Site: brandenburg
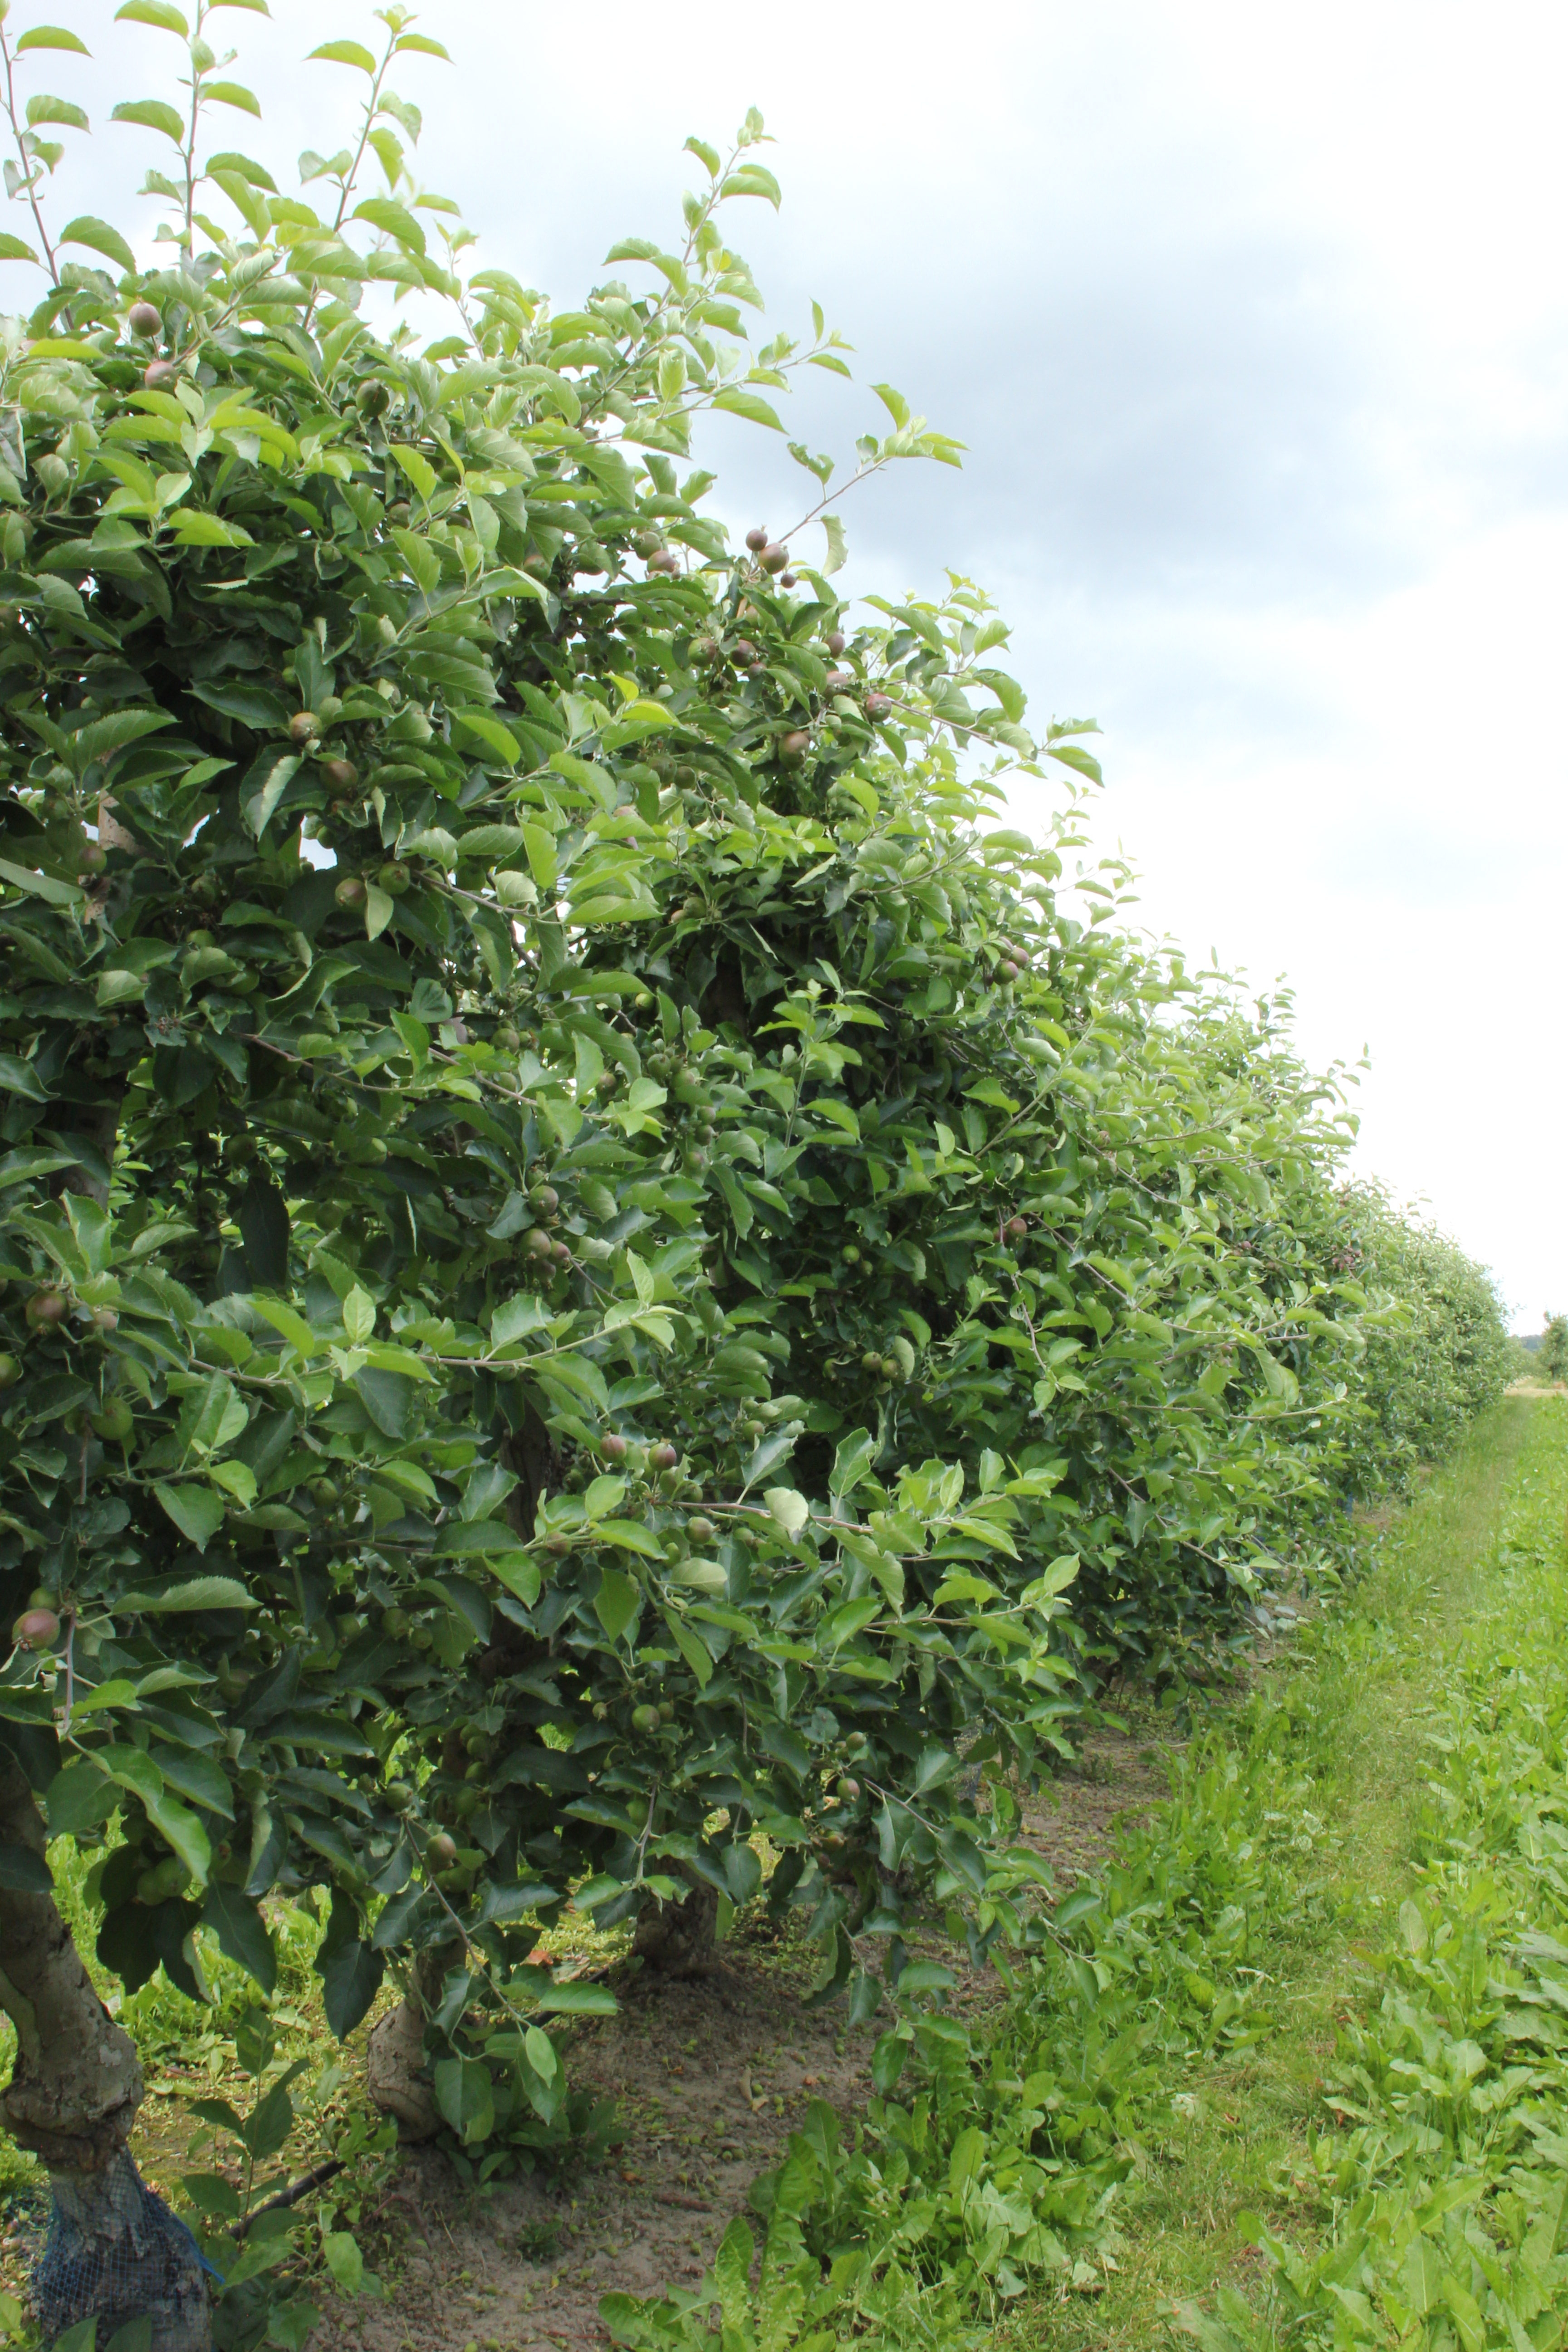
Growth stage (BBCH 73): Development of fruit